Mark Prior

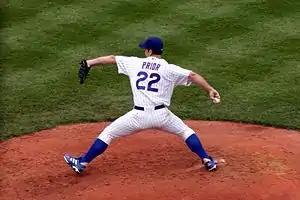
Prior pitching for the Cubs at Wrigley Field on July 30, 2004

In his prime, Prior's repertoire of pitches included a mid-90s mph fastball, a curveball, and a changeup. The fastball reached speeds of up to 97 miles per hour, at its fastest, while the curve featured a sharp, downward break, travelling about 10 miles per hour slower. Teammate Kerry Wood praised his fearlessness and control: ""He's not worried about throwing an inside fastball to a Jeff Bagwell with men on second and third...If that's the pitch he needs to make, he'll make it." Damian Miller, his catcher with the Cubs in 2003, compared him to Curt Schilling, noting that both pitchers threw a lot of high fastballs. Daniel Habib of "Sports Illustrated" called him "fundamentally sound", also praising his "sophisticated approach" to hitters.